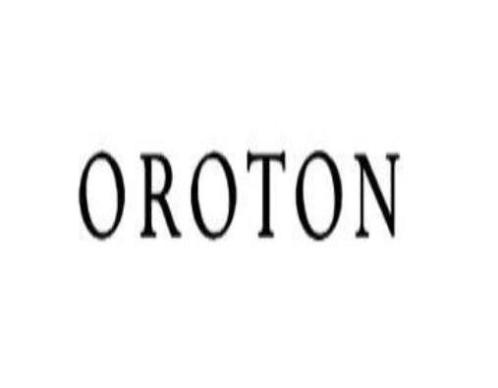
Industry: Clothes